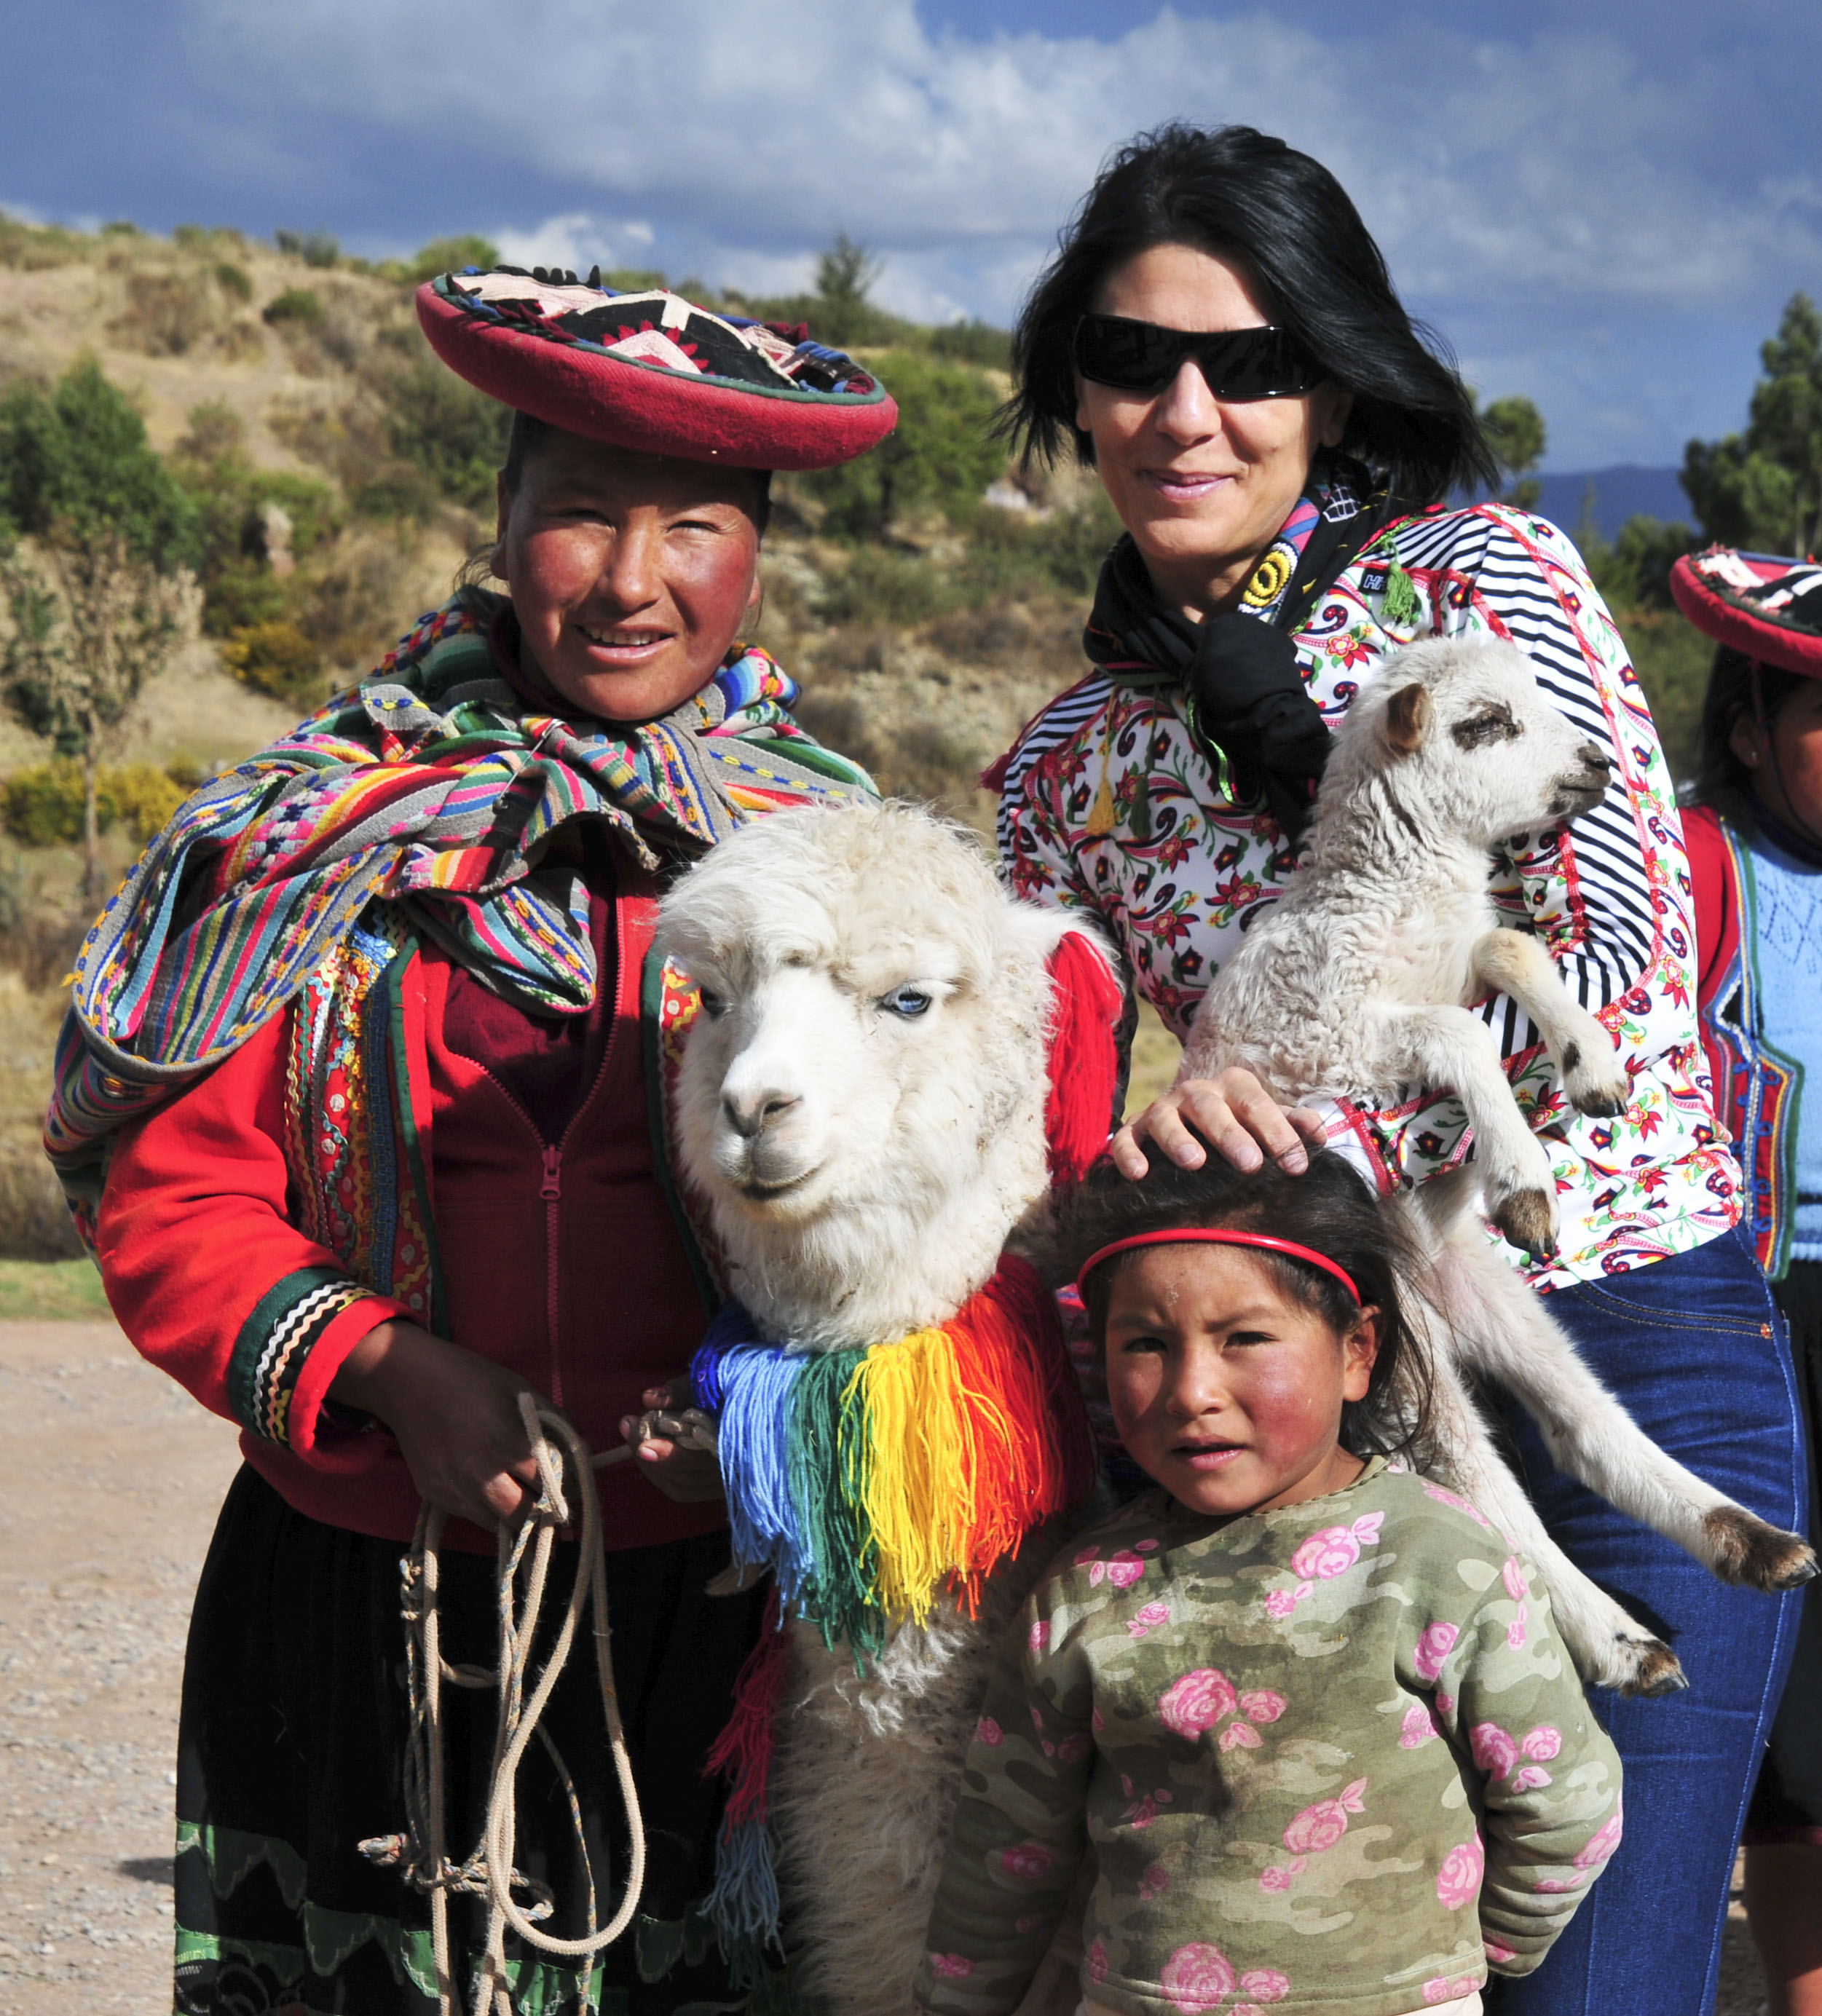
people, nikon, peru, festival, jockey, d300, horse like mammal